Thomas Creswick

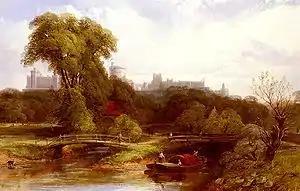
A View Of Windsor Castle

Thomas Creswick (5 February 181128 December 1869) was a British landscapist and illustrator, and one of the best-known members of the Birmingham School of landscapists.